The Quick and the Undead

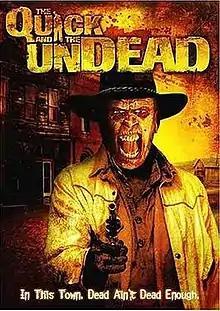
Official DVD poster

The Quick and the Undead is a 2006 Western zombie horror film written, directed, and produced by Gerald Nott.